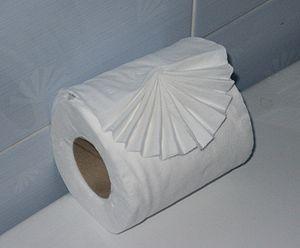
Le pliage du papier toilette dans les hôtels, parfois appelé toilegami par référence à l'origami, est le fait d'effectuer un pliage de la dernière ou des dernières feuilles du rouleau de papier toilette placé dans le dérouleur des toilettes des chambres de certains hôtels. Outre l'effet esthétique, c'est un des moyens trouvés par l'établissement hôtelier de montrer que le service de nettoyage est passé dans la salle de bains. Le pliage du papier toilette impose d'avoir une orientation par le dessus du rouleau.